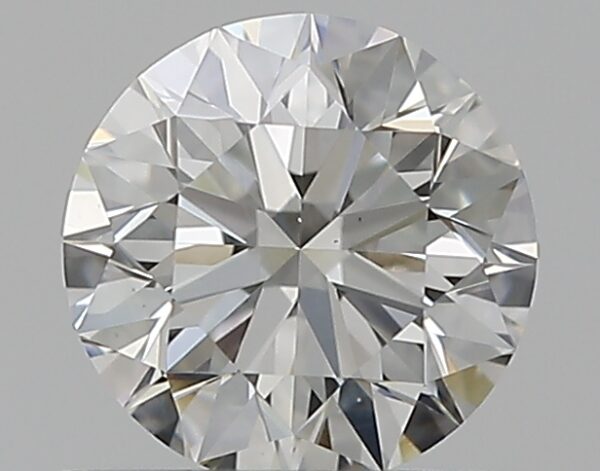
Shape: round
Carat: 0.5
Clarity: VS1
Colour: I
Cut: EX
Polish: EX
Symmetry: EX
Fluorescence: F
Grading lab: GIA
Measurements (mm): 5.04 x 5.07 x 3.17